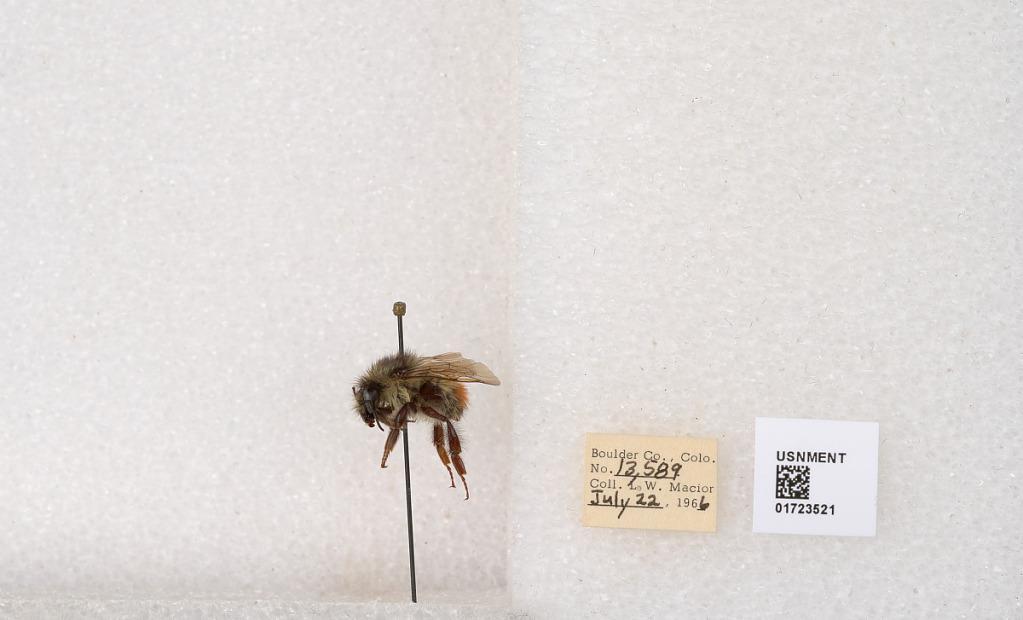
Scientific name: Bombus flavifrons Cresson
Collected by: L. Macior
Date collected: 1966-7-22
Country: United States
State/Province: Colorado
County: Boulder
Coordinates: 40.0925, -105.358